Terry Sanford

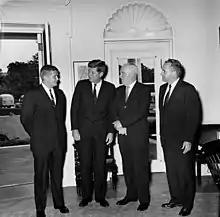
Sanford (left) with John F. Kennedy and Luther H. Hodges in 1961. Sanford's early decision to endorse Kennedy as a candidate for President of the United States upset Hodges and some of his own supporters.

While in the state senate Sanford befriended Ralph H. Scott, brother of former Governor Kerr Scott. In 1953 when Kerr Scott began mulling a 1954 campaign for the U.S. Senate, Ralph, Capus M. Waynick, and Graham all advised him to hire Sanford as his campaign manager, hoping he could gain Scott more young supporters. Sanford temporarily left his law practice and took the job, living off of a bank loan in the interim. Scott declared his candidacy in early 1954. Sanford tried to temper Scott's abrasive public image by preparing uncontroversial speeches for him, though Scott reportedly tore many of these up before attending campaign events. Sanford also assisted Scott in crafting a public stance on racial issues in wake of the United States Supreme Court's 1954 decision in "Brown v. Board of Education" mandating the desegregation of public schools. He wrote a speech read by Scott insisting on the candidate's support for segregated education and separate but equal schools. Scott's opponent in the Democratic primary, Alton Lennon, attempted to portray Scott as a weak segregationist. When a leaflet ostensibly from a black civic group began to circulate in the last week of the primary emphasizing Scott's appointments of black officials during his time as governor—information that would damage his support among white voters—Lennon's campaign organization claimed it had no connection to them. Sanford recruited a union member to infiltrate Lennon's campaign, and through this was able to discover that it was printing and distributing copies of the leaflets. Sanford leaked the information to "The News & Observer", which ran a story on the intrigue. He also called for a federal investigation and sent telegrams to Lennon campaign managers threatening to sue them if they distributed more leaflets. Scott won the Democratic nomination and the general election. In 1956 Sanford, at Scott's encouragement, considered challenging Luther H. Hodges in the Democratic gubernatorial primary. He later decided against it and attempted unsuccessfully with Scott's allies to recruit a different challenger.